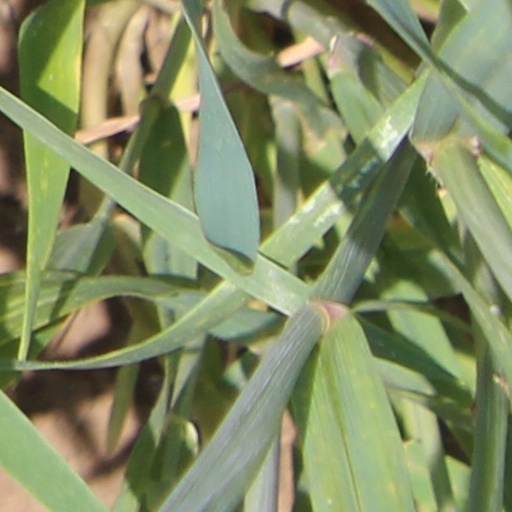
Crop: wheat